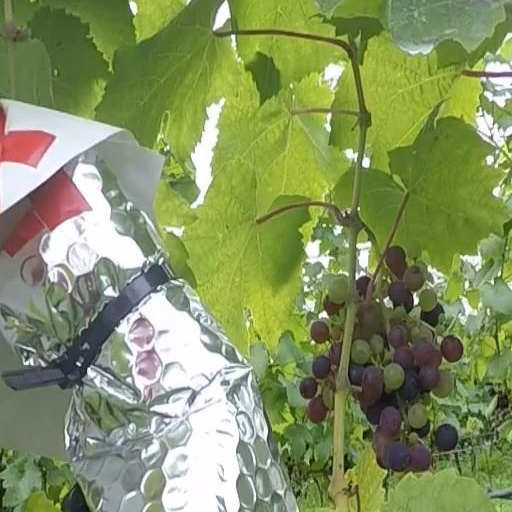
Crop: grape